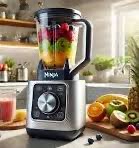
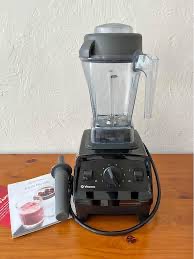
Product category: items_blender
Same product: no